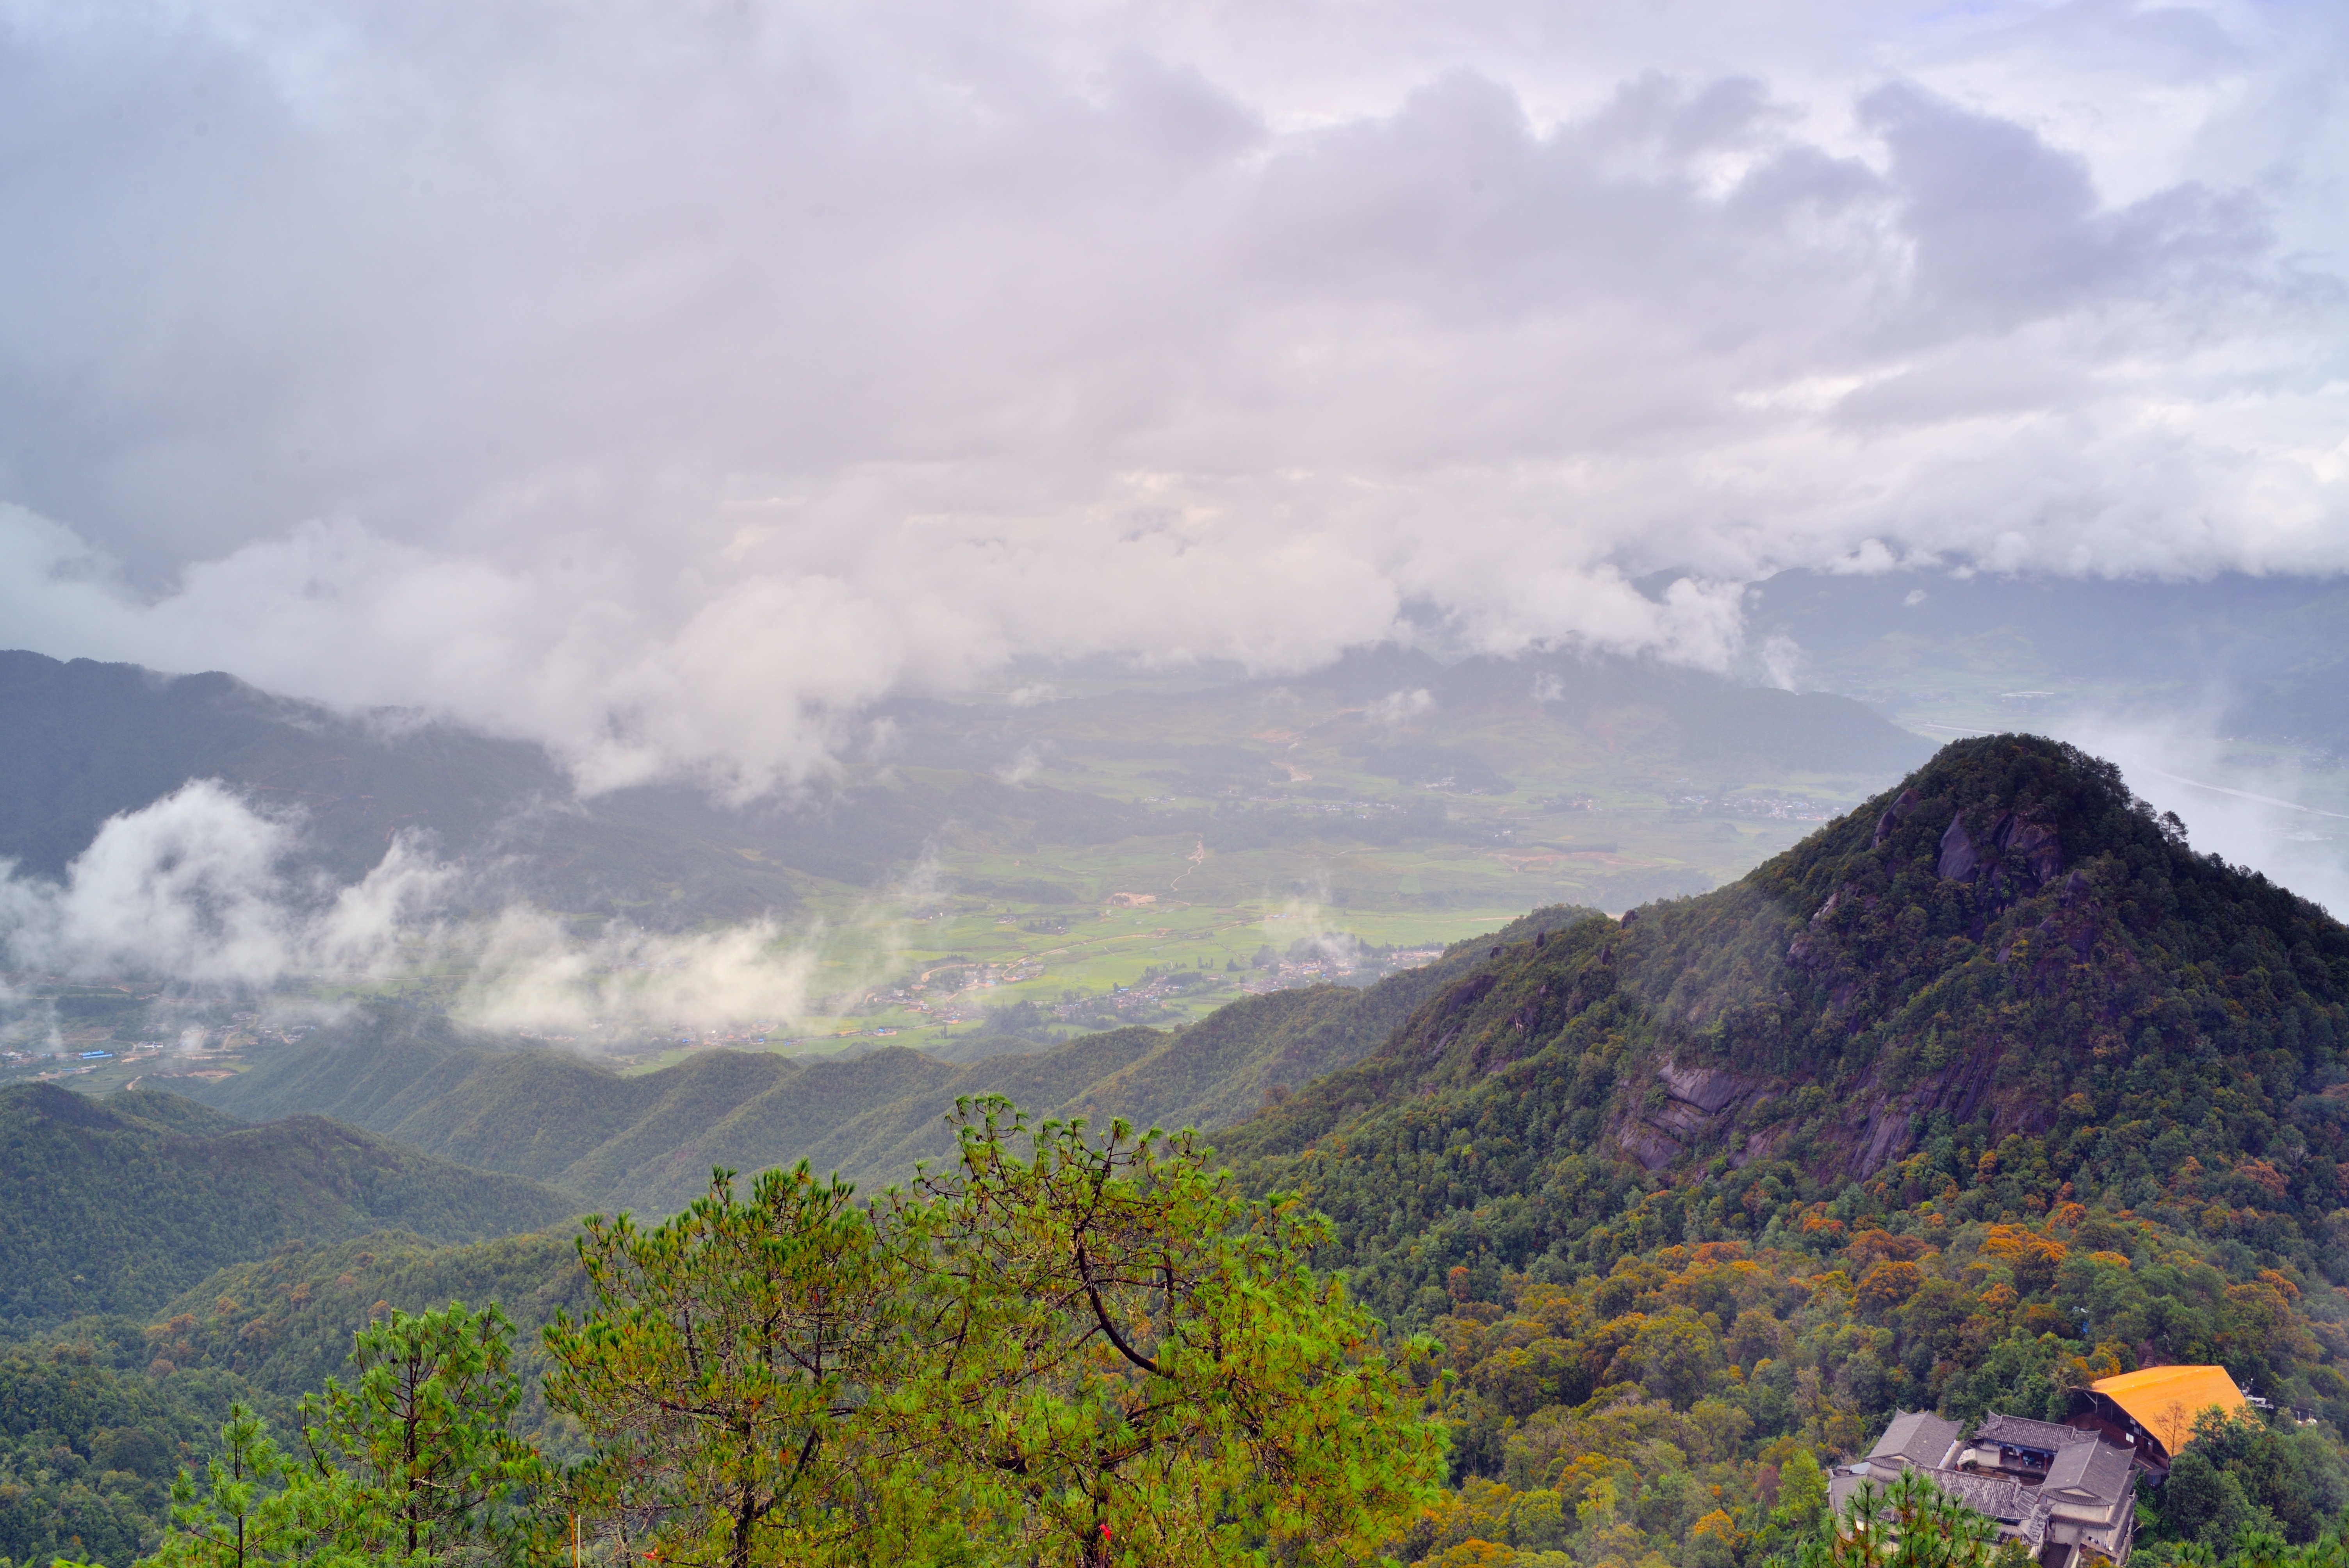
landscape, nature, forest, wilderness, mountain, cloud, sky, fog, morning, hill, valley, mountain range, weather, tourism, highland, ridge, summit, mountains, alps, plateau, fell, china, dark clouds, landform, mountain pass, geographical feature, atmospheric phenomenon, mountainous landforms